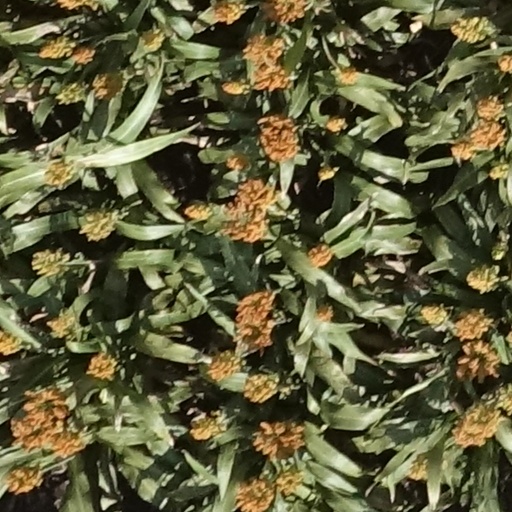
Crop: sorghum